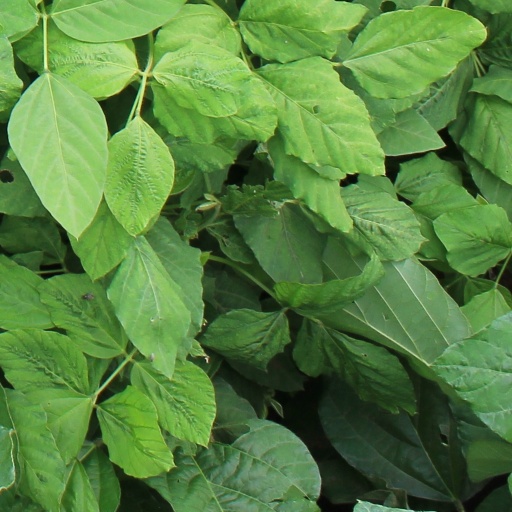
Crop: soybean